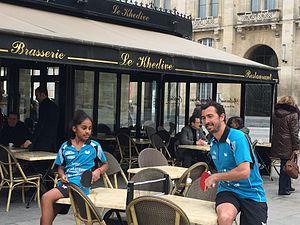
La joue.use de tennis de table française Prithika Pavade (à gauche) près de l'Hôtel de ville de Saint-Denis (au fond)
Prithika Pavade est une pongiste française, née le 2 août 2004.
Le Championnat de France de tennis de table est une compétition organisée par la Fédération française de tennis de table depuis 1928.